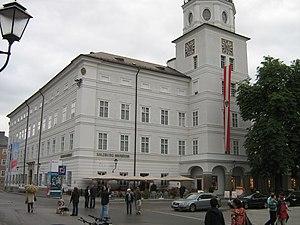
Autriche, Salzbourg, Residenzplatz